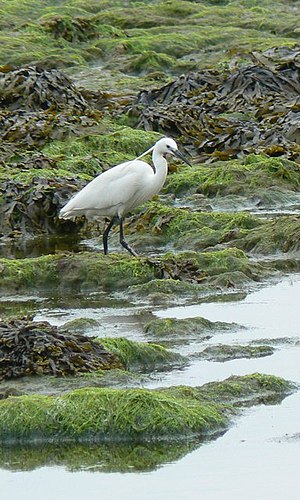
Silkehejre
Silkehejre
Silkehejren er en lille hvid hejre. Hejren har sort næb, sorte ben og gule fødder. I yngletiden har den lange trådformede fjer på skuldre, ryg og bryst samt to lange nakkefjer. Dens føde består af fisk, krebsdyr, padder og vandinsekter. Fuglen ruger i kolonier i træer og buske, den bygger sin rede af grene og lægger 3-5 æg.